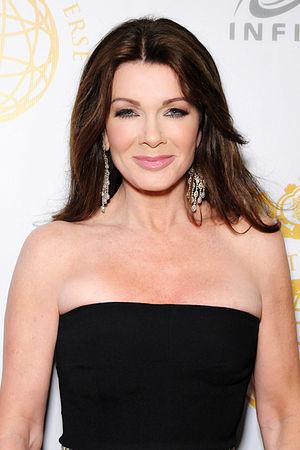
Lisa Vanderpump, est une actrice, écrivain, philanthrope, animatrice de télévision et gérante de restaurant britannique d'expression américaine, née le 15 septembre 1960 à Londres. Elle est connue notamment pour son apparition dans l'émission de téléréalité américaine Real Housewives : Beverly Hills.